Neurotoxic shellfish poisoning

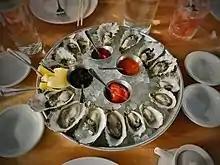
Filter-feeding mollusks, such as oysters, concentrate dinoflagellates and their toxins in their flesh due to the way they feed. When the shellfish are then eaten by humans, high doses of the toxins may be consumed.

Humans are typically exposed to these potent natural toxins via filter-feeding mollusks (i.e., shellfish), because shellfish accumulate biotoxins in their flesh due to the way that they feed. Human exposure seems to be most common via consumption of commonly harvested shellfish such as clams, oysters, and mussels, although it has been proposed that exposure to lower levels of brevetoxins can take place following the consumption of certain planktivorous fish. Toxins will typically be found in the flesh of shellfish for up to 2–8 weeks following a HAB event, however, there have been reports of toxin retention for nearly one-year post-bloom. Notably, brevetoxins are tasteless and odorless and cannot be eradicated by rinsing, cleaning, cooking, freezing, or application of acid. To date, there is no reasonable means of preventing the uptake of toxins by shellfish, nor of removing the toxins from shellfish after harvest.